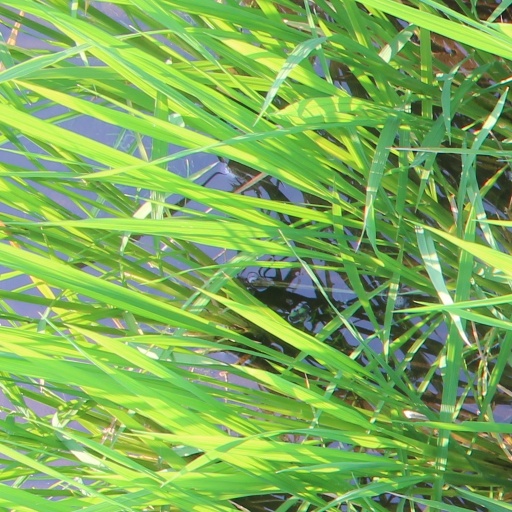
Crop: rice